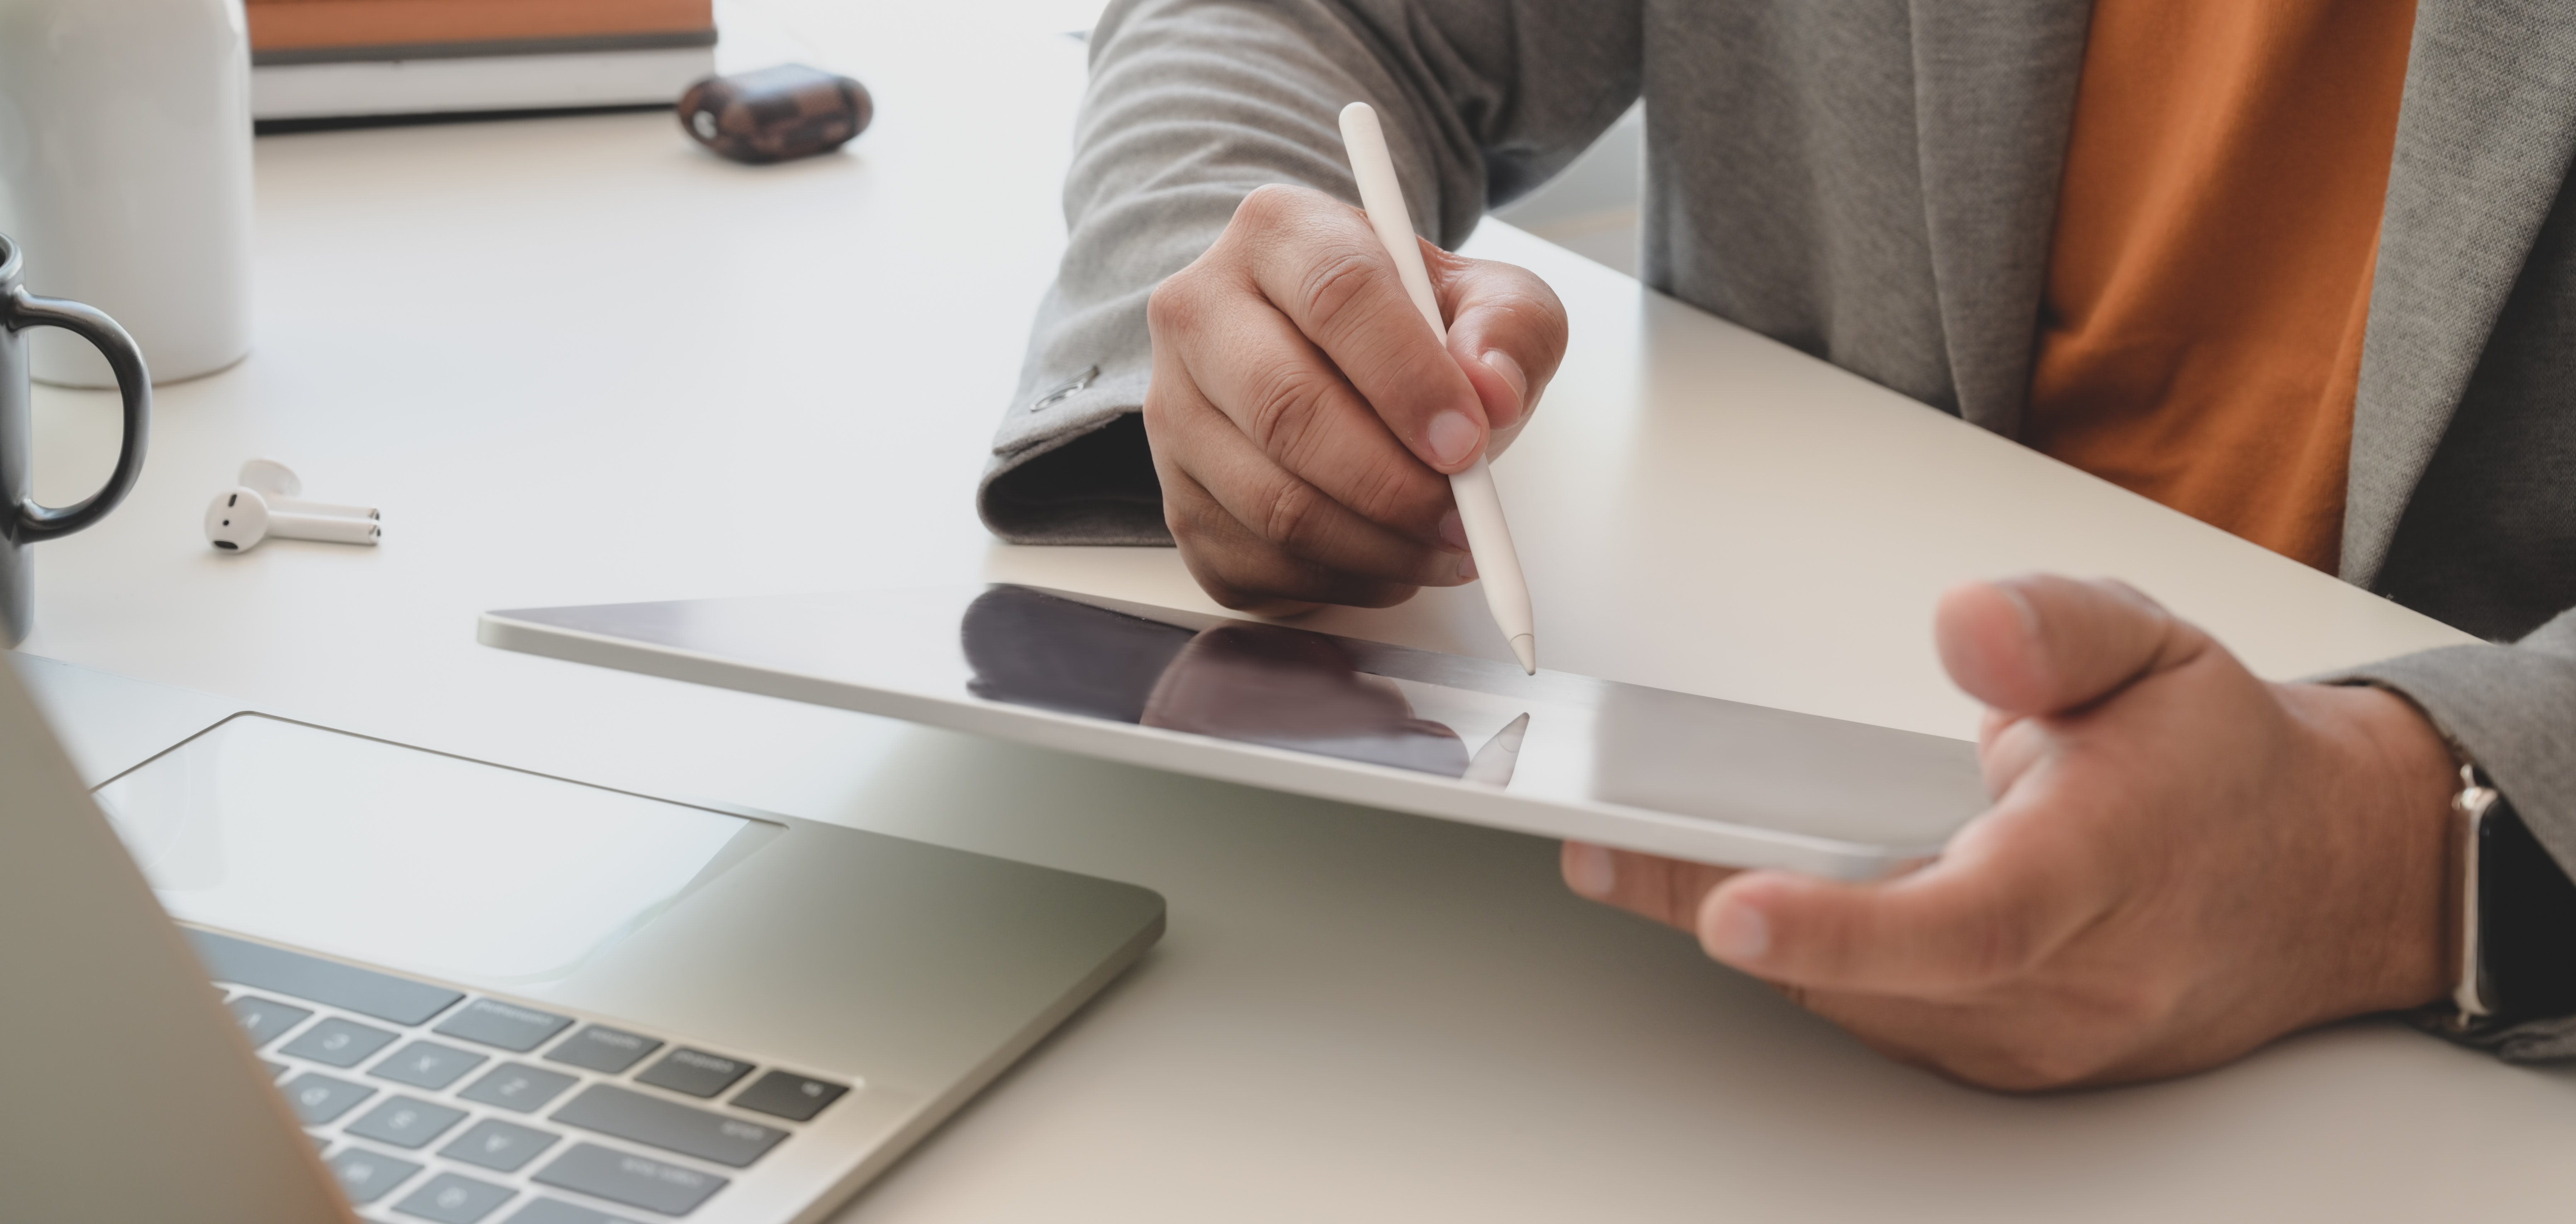
mac, hand, technology, ipad, finger, electronic device, table, gadget, Material property, desk, gesture, tablet computer